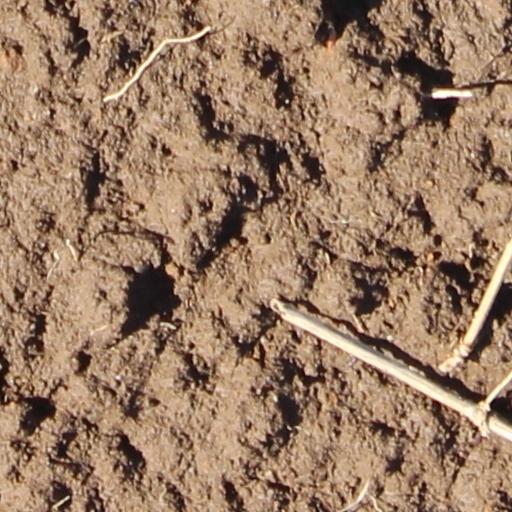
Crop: wheat